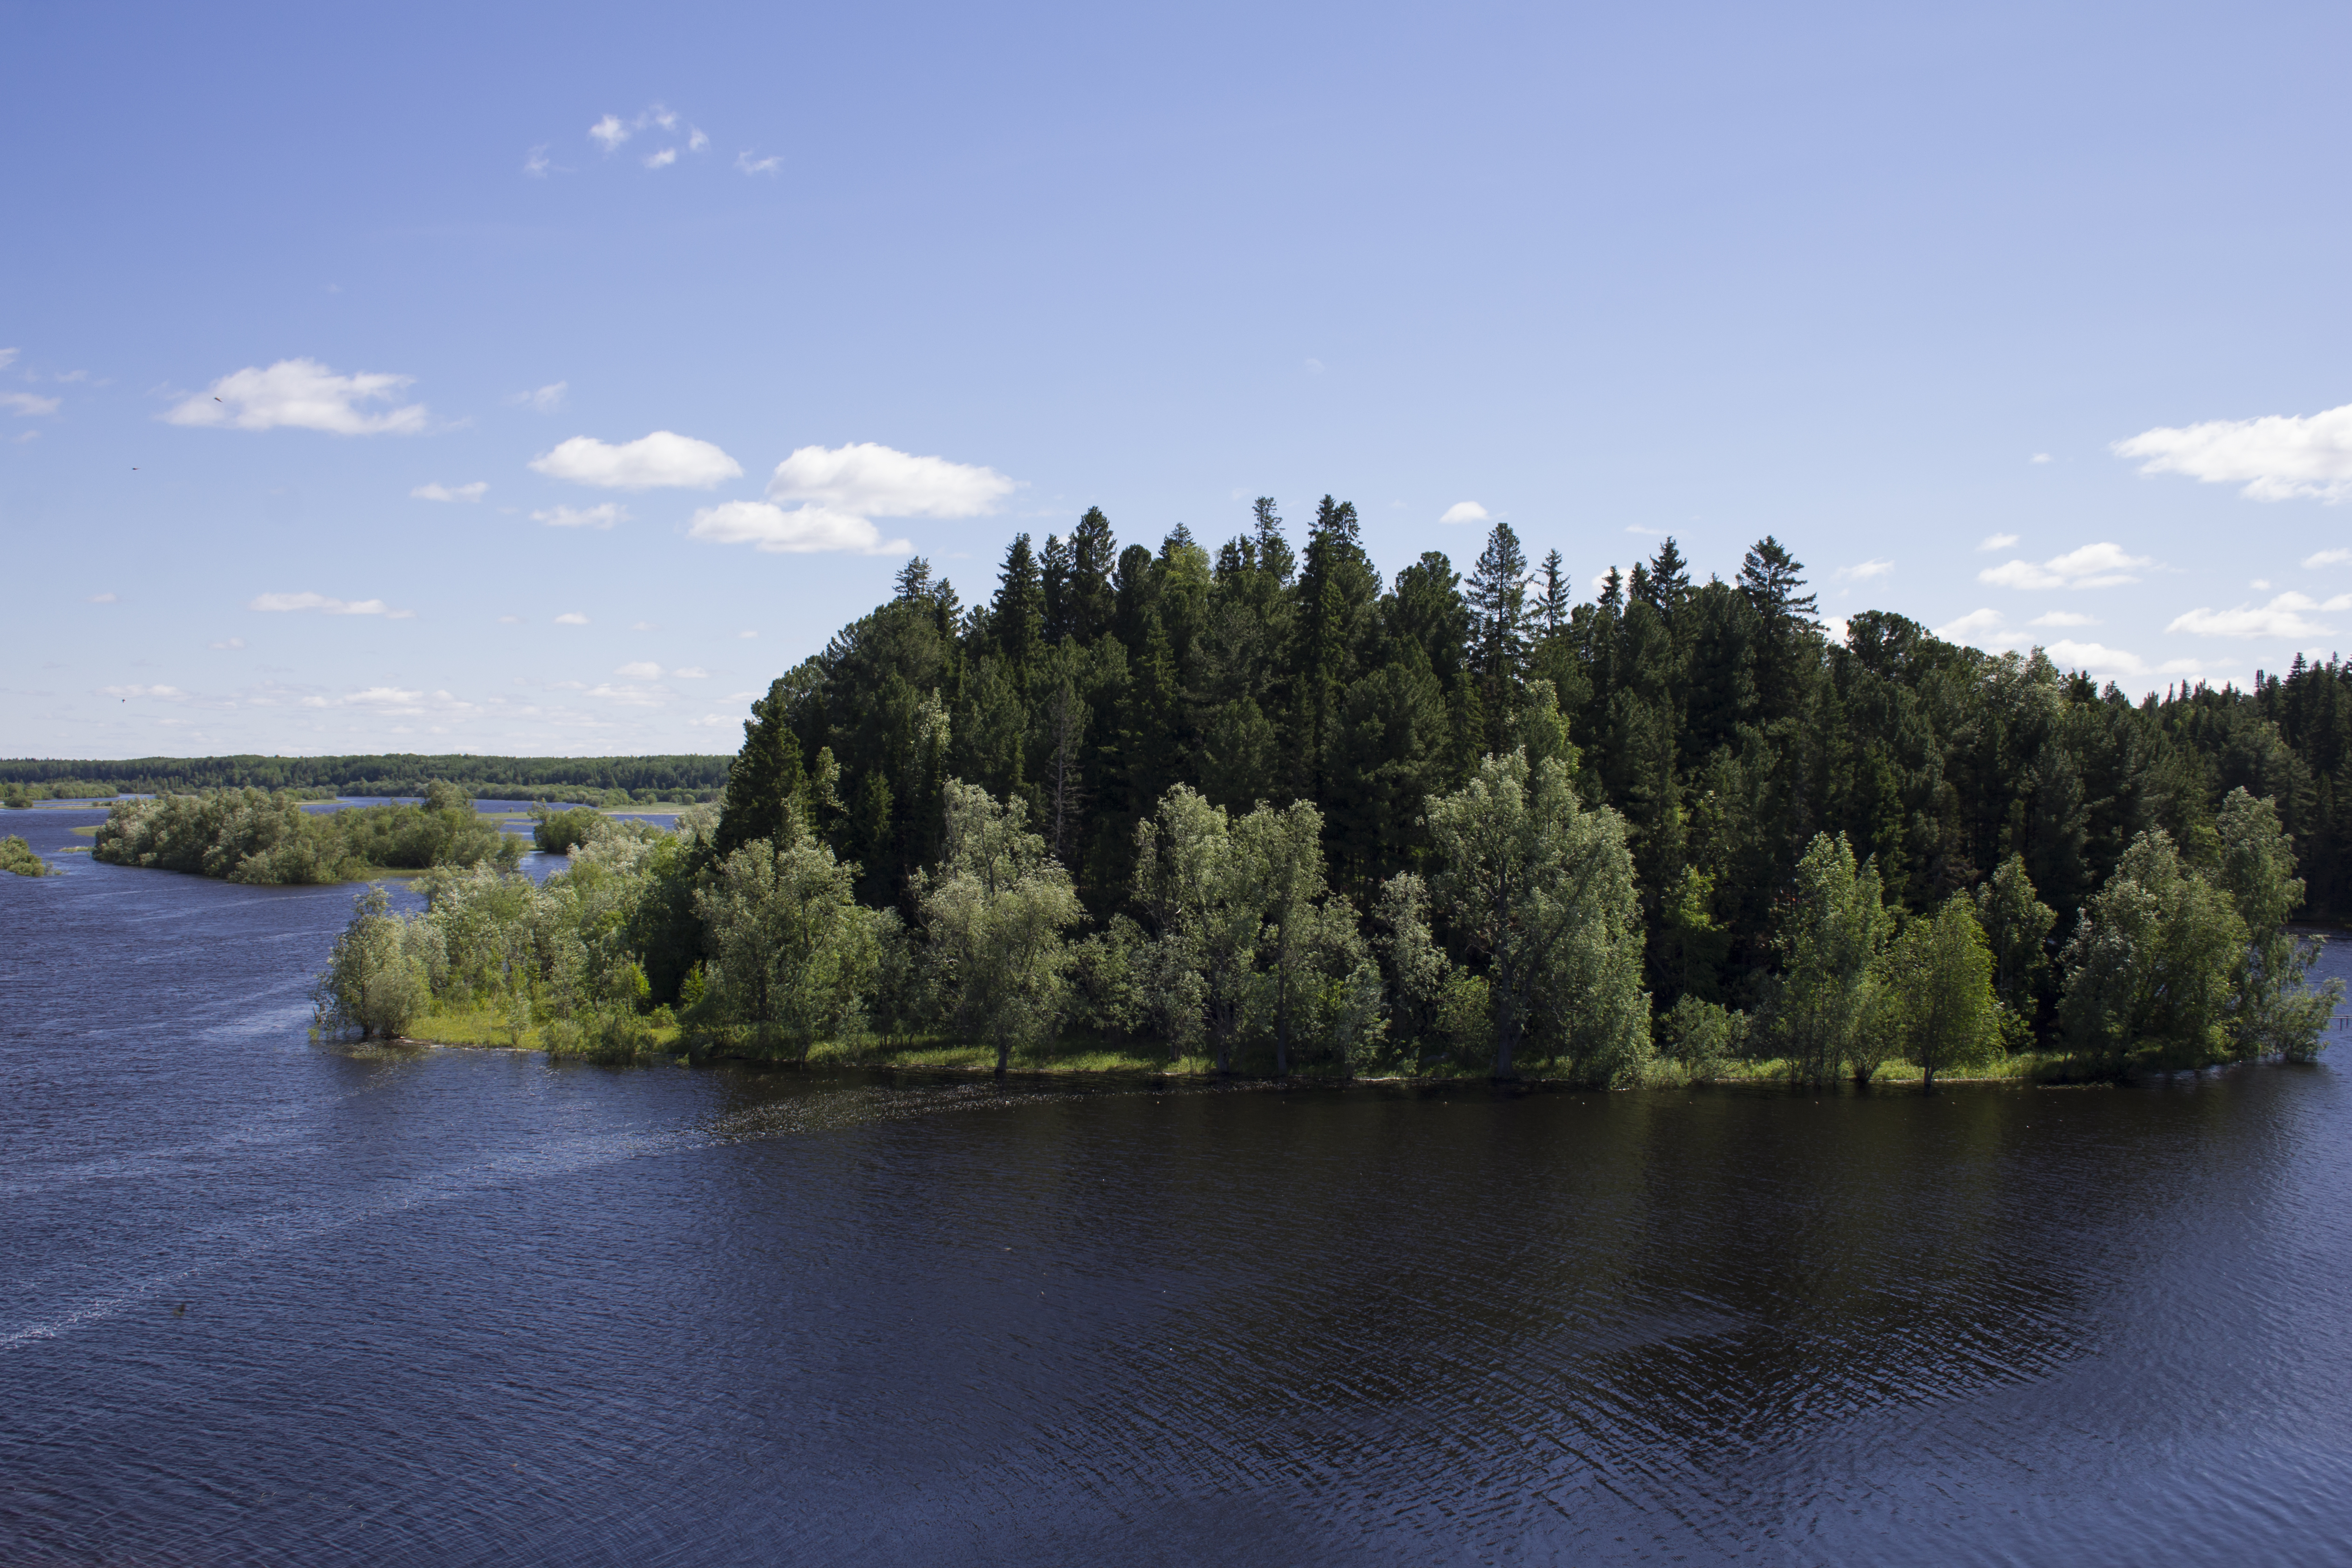
beauty, boat, contemplation, dawn, dusk, evening, fishing, hunting, irtysh, landscape, ob, romance, scarlet, scooter, siberia, sky, sun, sunrise, sunset, tourism, travel, Ugra, waves, body of water, nature, water, natural landscape, water resources, river, tree, lake, reservoir, wilderness, natural environment, bank, reflection, nature reserve, inlet, loch, watercourse, highland, shore, island, coastal and oceanic landforms, tarn, sea, photography, sound, lake district, national park, plant, rock, forest, coast, cloud, channel, floodplain, horizon, terrain, vacation, lacustrine plain, mountain, pond, hill, state park, bay